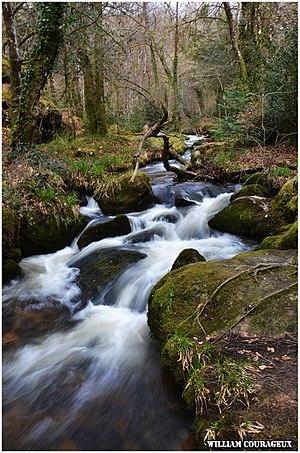
Les cascades d'Augerolles, vu en bas de la vallée.
Les Cascades et champs de pierres d'Augerolles, situés à Saint-Pardoux-Morterolles dans la Creuse, en France, font partie de la rivière du Grand Ruisseau un affluent de la Maulde.